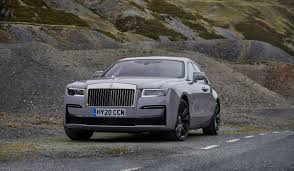
Label: noambulance